Dick Beals

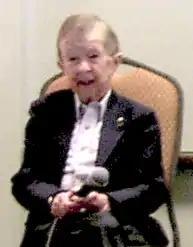
Beals in 2009

Richard Beals (March 16, 1927 – May 29, 2012) was an American actor and radio performer, who performed many voices in his career, which spanned the period from the early 1950s into the 21st century. Beals voiced "dozens of children, both male and female", according to Mark Evanier's obituary of him.